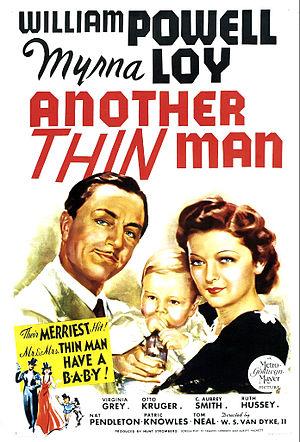
Myrna Loy est une actrice américaine, née Myrna Adele Williams le 2 août 1905 à Radersburg, morte le 14 décembre 1993 à New York. Elle fut surnommée « la reine de Hollywood » ou encore « l'épouse idéale » durant les années 1930. Elle fut à cette époque un modèle féminin. Les hommes voulaient l'épouser et les femmes lui ressembler. Quelques acteurs américains l'ont harcelée afin de passer une nuit avec elle. Elle resta discrète sur sa vie privée, bien que les tabloïds aient voulu en savoir plus. Elle s'est mariée quatre fois, n'eut pas d'enfants, a mené une carrière prestigieuse et s'est consacrée à des œuvres sociales.